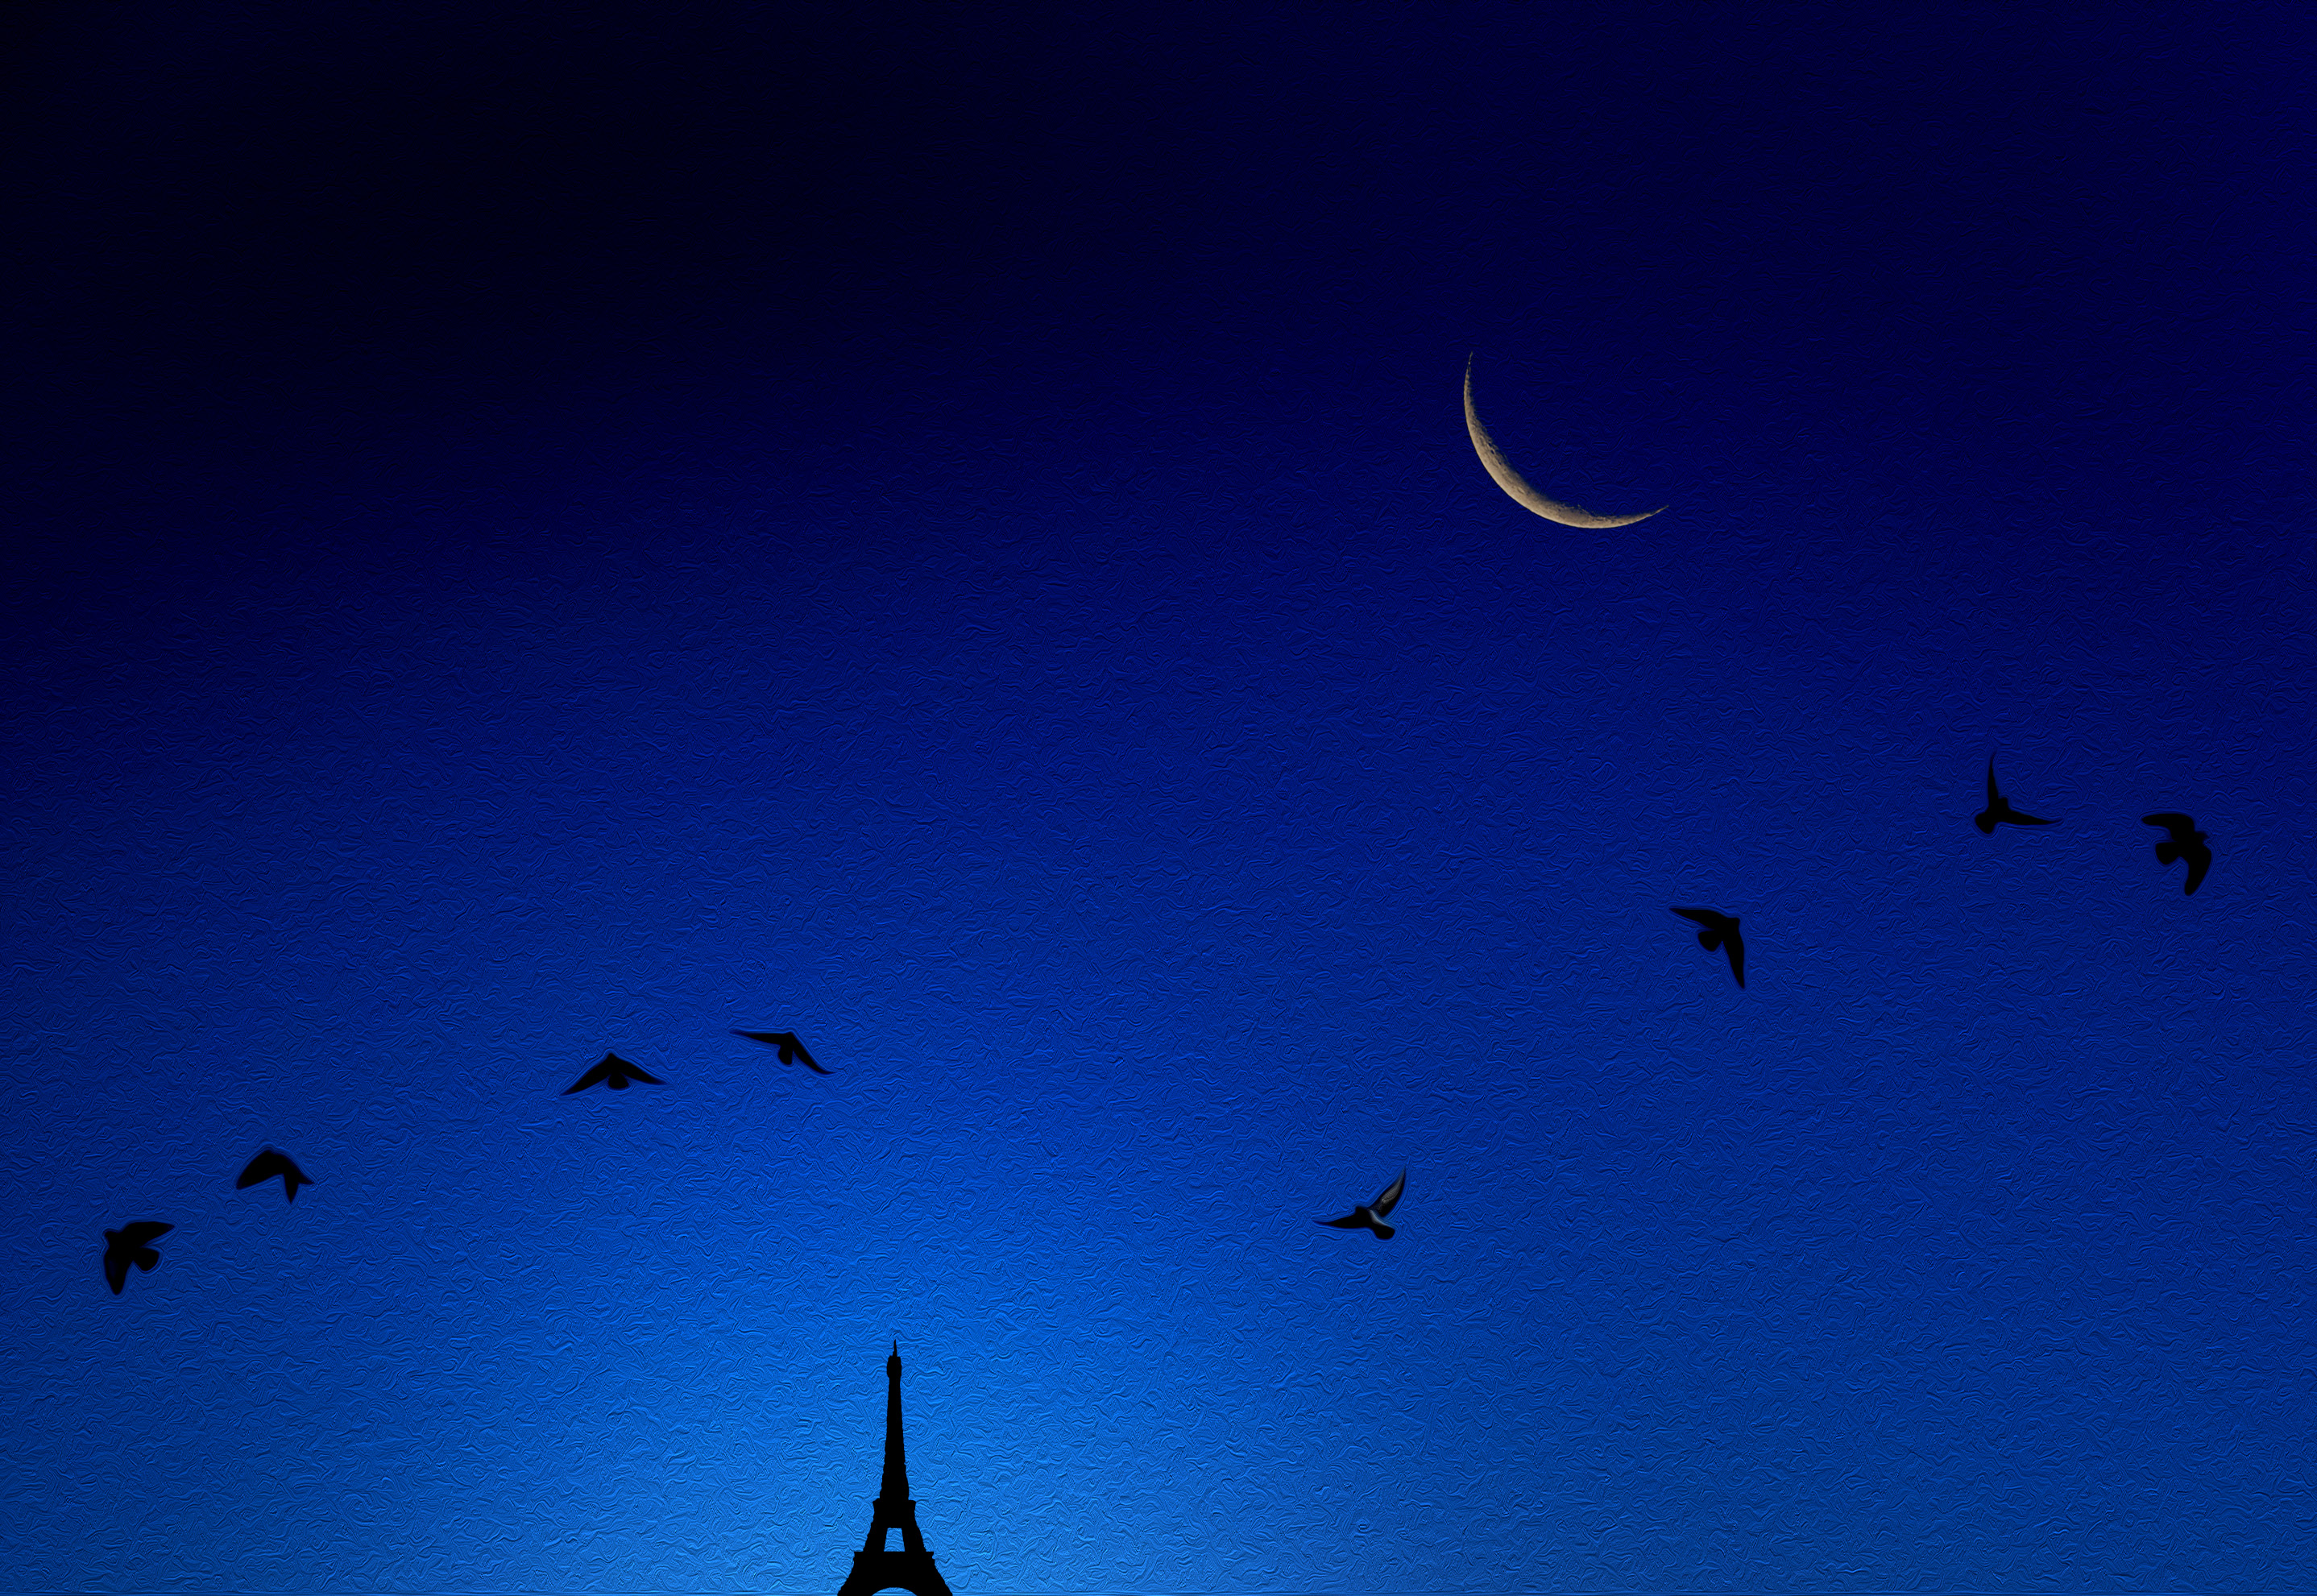
wing, sky, paris, moon, birds, 2015, crescent, 365, hss, sliderssunday, 3652015imstillstanding, jesuisparis, astronomical object